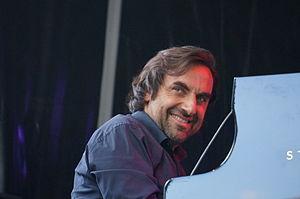
COncert lors de Art &amp